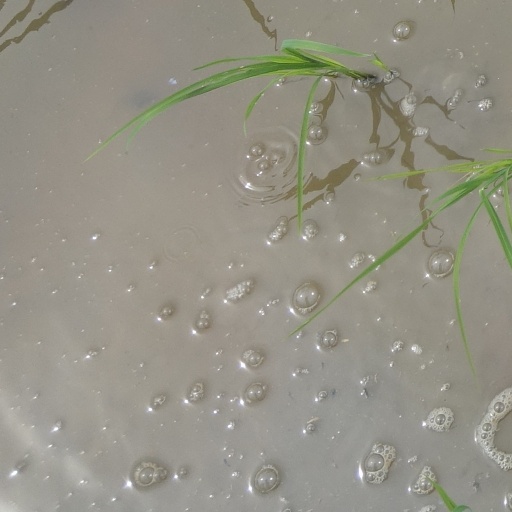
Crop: rice